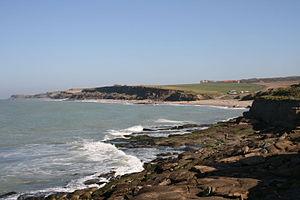
Audresselles est une commune française située dans le département du Pas-de-Calais en région Hauts-de-France. C'est l'une des huit communes formant le Grand Site des Deux Caps, labellisé « Grand Site de France » depuis 2011.